2020 Danish mink cull

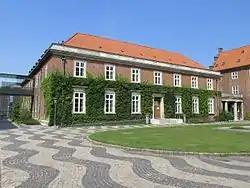
The Commission's hearings took place at the Court in Frederiksberg from October 2021 to April 2022

As mentioned, it was already stated in two appendices to the cover at the government's coordination committee meeting on 3 November that there was a legal problem in relation to the two proposed cull models, but the participants had not had the opportunity to read the appendices, and the problem had not been addressed at the meeting of the officials who had participated in the preparation of the case files. In the civil service, however, the discussion about possible legal problems continued in the following days. Shortly before the government's press conference on 4 November, where the decision to cull was proclaimed, the Veterinary and Food Agency warned against legal obstacles. The agency contacted the Ministry of Food and asked for a contact in the Ministry of Justice because the agency did not find it to be judicially justified to cull all the nation's mink, which "the Ministry of Environment and Food can endorse". The following day the Ministry of Justice communicated that it "does not have reason to override" the assessment. There was agreement about the need for new legislation to cull mink outside the zones.